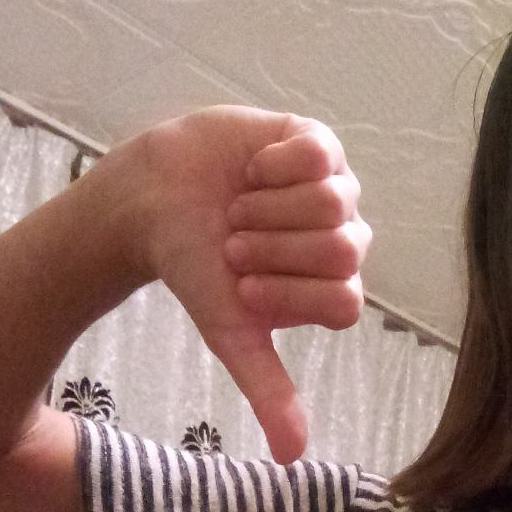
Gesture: dislike